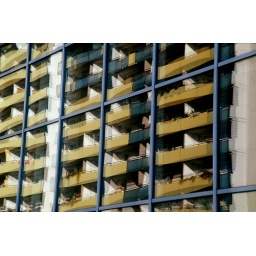
tower in glass